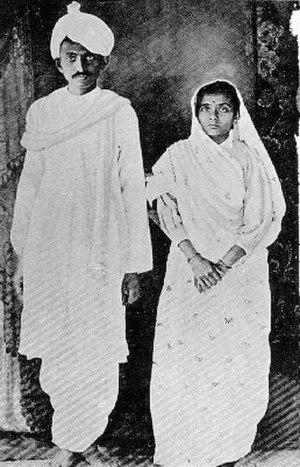
Mohandas Karamchand Gandhi, né à Porbandar le 2 octobre 1869 et mort assassiné à Delhi le 30 janvier 1948, est un dirigeant politique, important guide spirituel de l'Inde et du mouvement pour l'indépendance de ce pays. Il est communément connu et appelé en Inde et dans le monde comme le Mahatma Gandhi, voire simplement Gandhi, Gandhiji ou Bapu. « Mahatma » étant toutefois un titre qu'il refusa toute sa vie d'associer à sa personne.